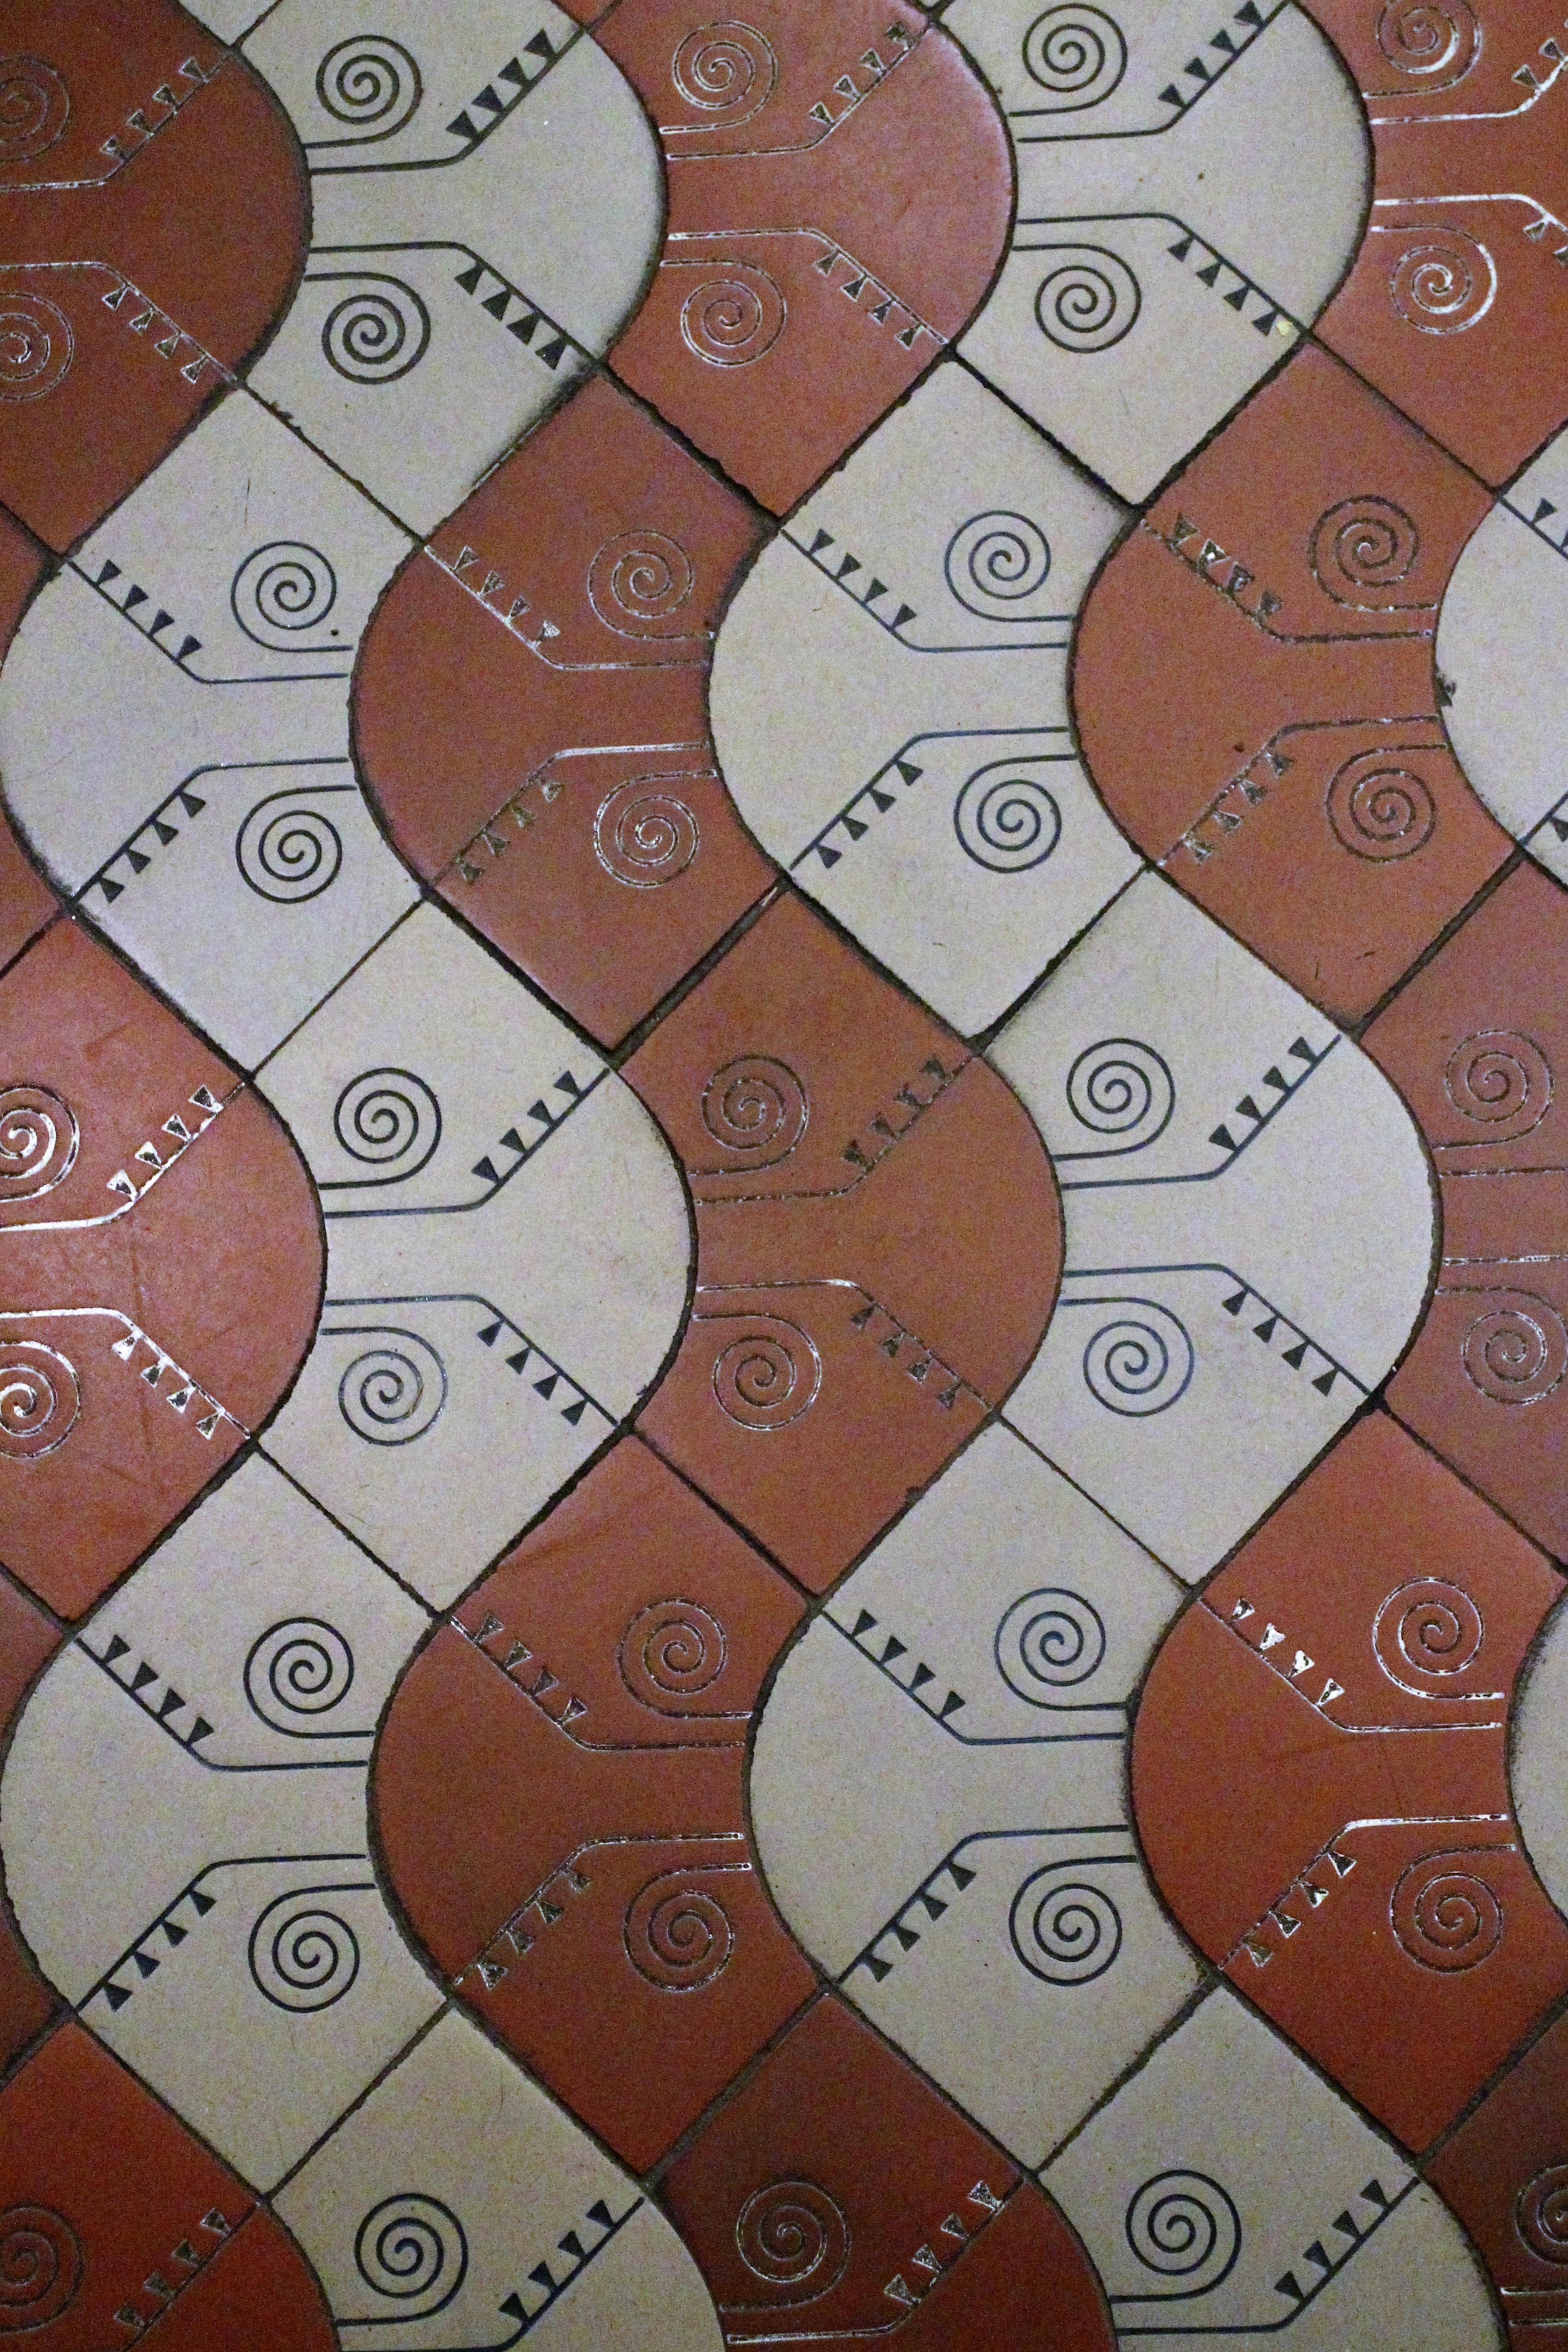
architecture, leaf, number, pattern, prague, circle, old town, art, drawing, design, decorative, shape, art nouveau, czech republic, ornaments, flooring